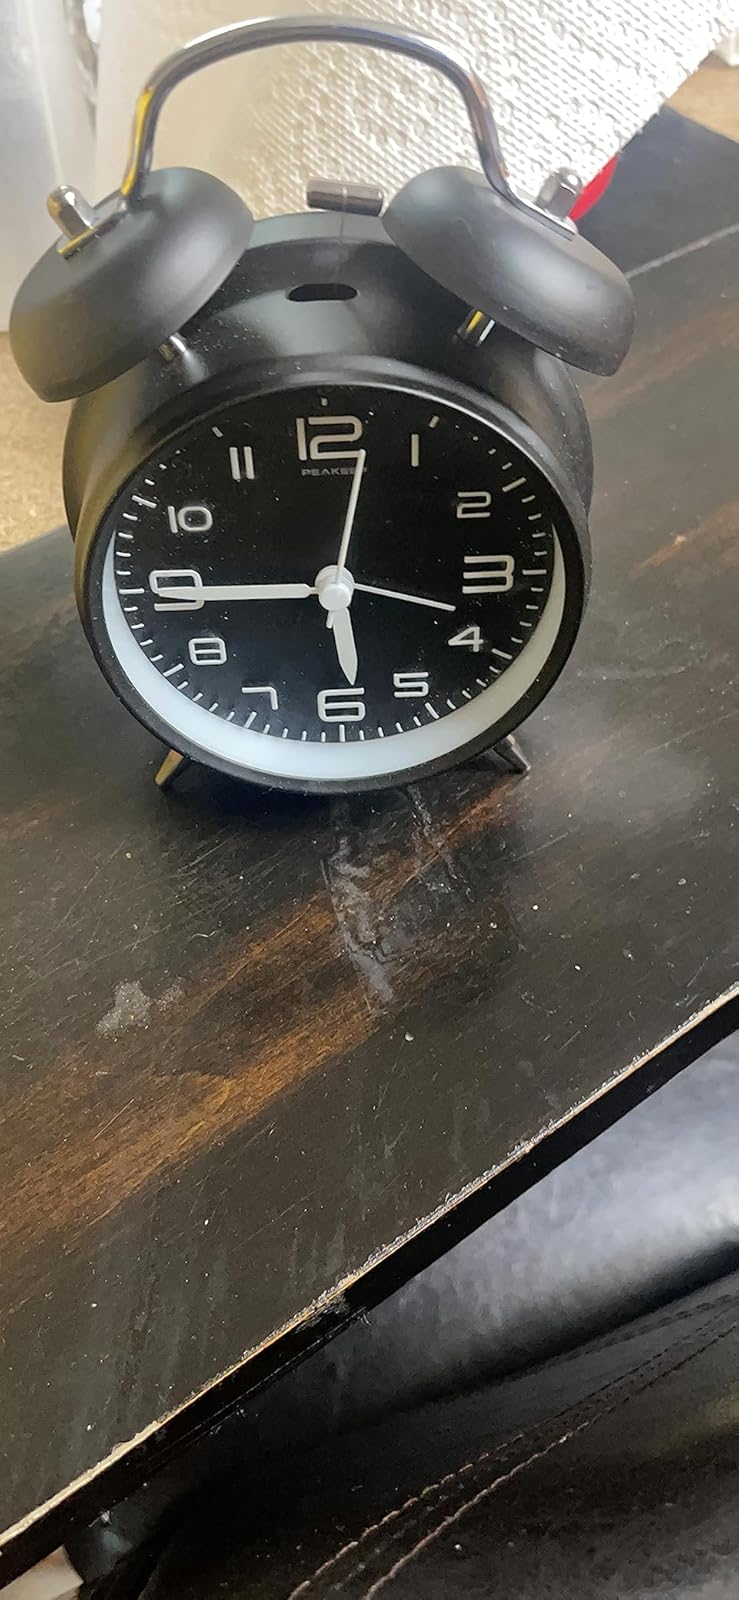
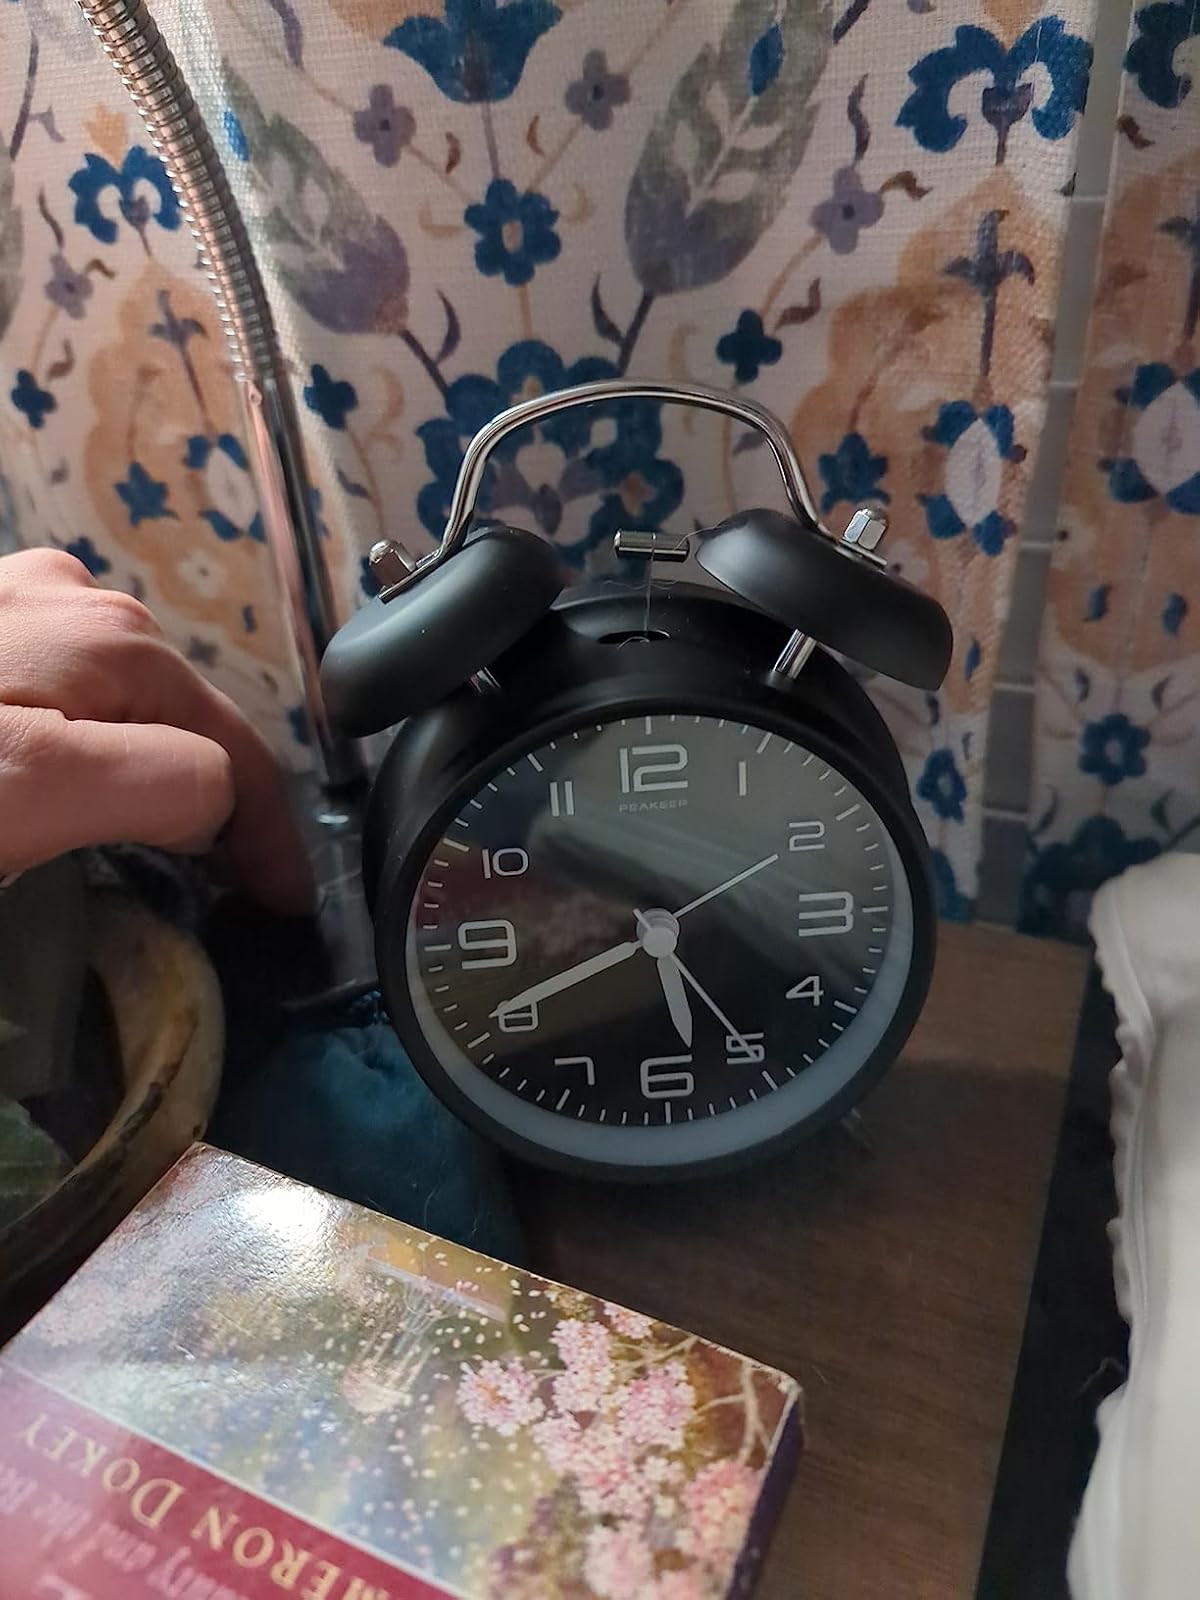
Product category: clock
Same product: yes